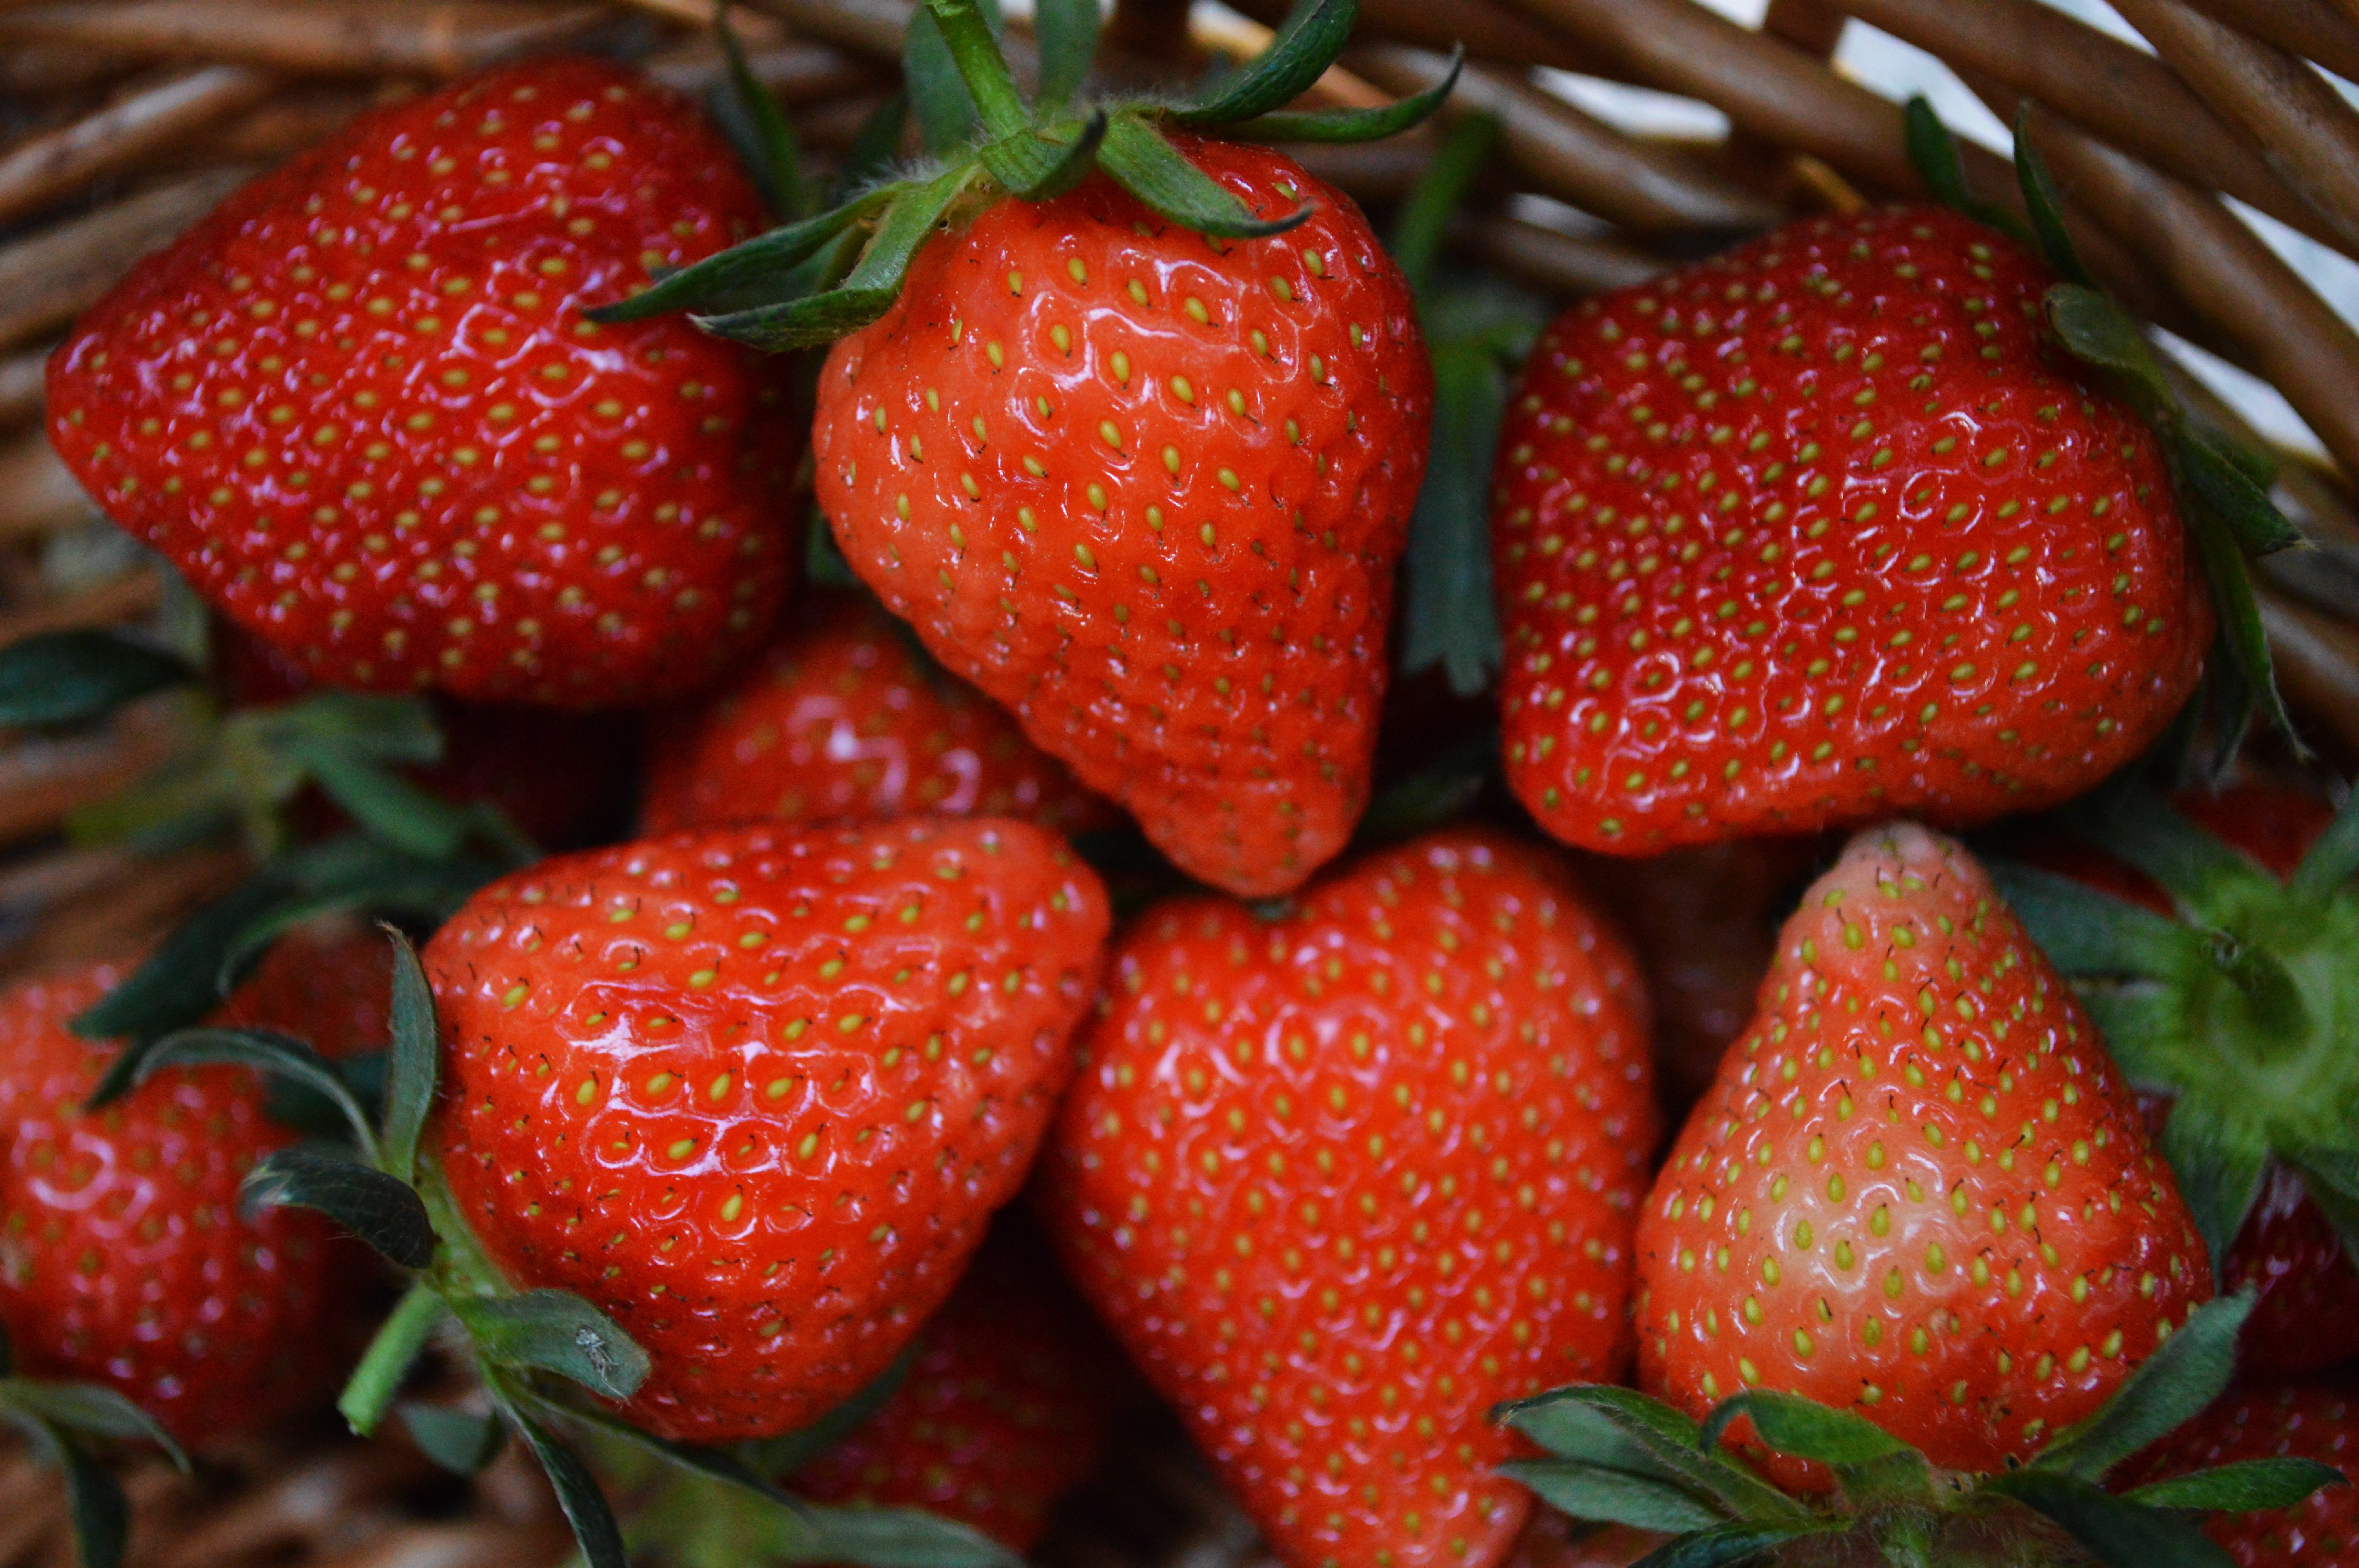
plant, fruit, food, spring, red, produce, kitchen, healthy, homemade, strawberry, fine, strawberries, potting, ripe fruit, red strawberry earth, frutti di bosco, red strawberries, eperlekv r